P. Sathasivam

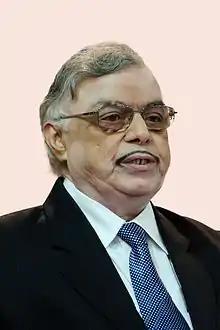
Justice P. Sathasivam in 2015

Palanisamy Sathasivam (born 27 April 1949) is a retired Indian judge who served as the 40th Chief Justice of India, holding the office from 2013 to 2014. On retirement from his judicial career, Sathasivam was appointed the 21st Governor of Kerala from 5 September 2014 to 4 September 2019. Sathasivam is the second judge from Tamil Nadu to become the CJI, after M. Patanjali Sastri. He is also the first former Chief Justice of the Supreme Court to be appointed the Governor of a state. He is the first Governor of Kerala to be appointed by the Narendra Modi Government.